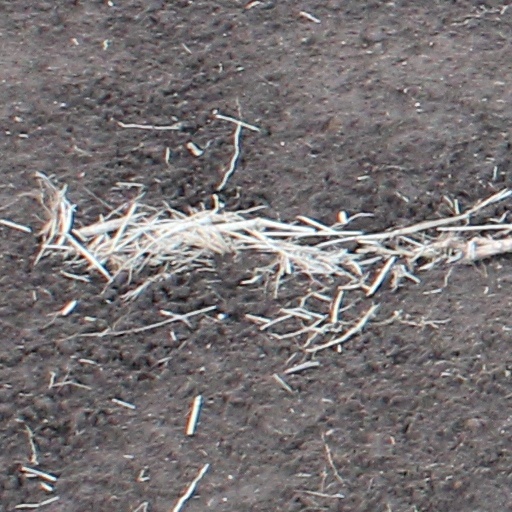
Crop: wheat